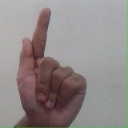
अक्षर: ळ